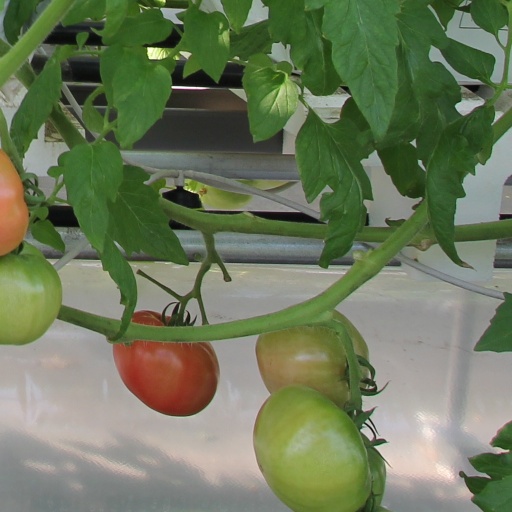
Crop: tomato